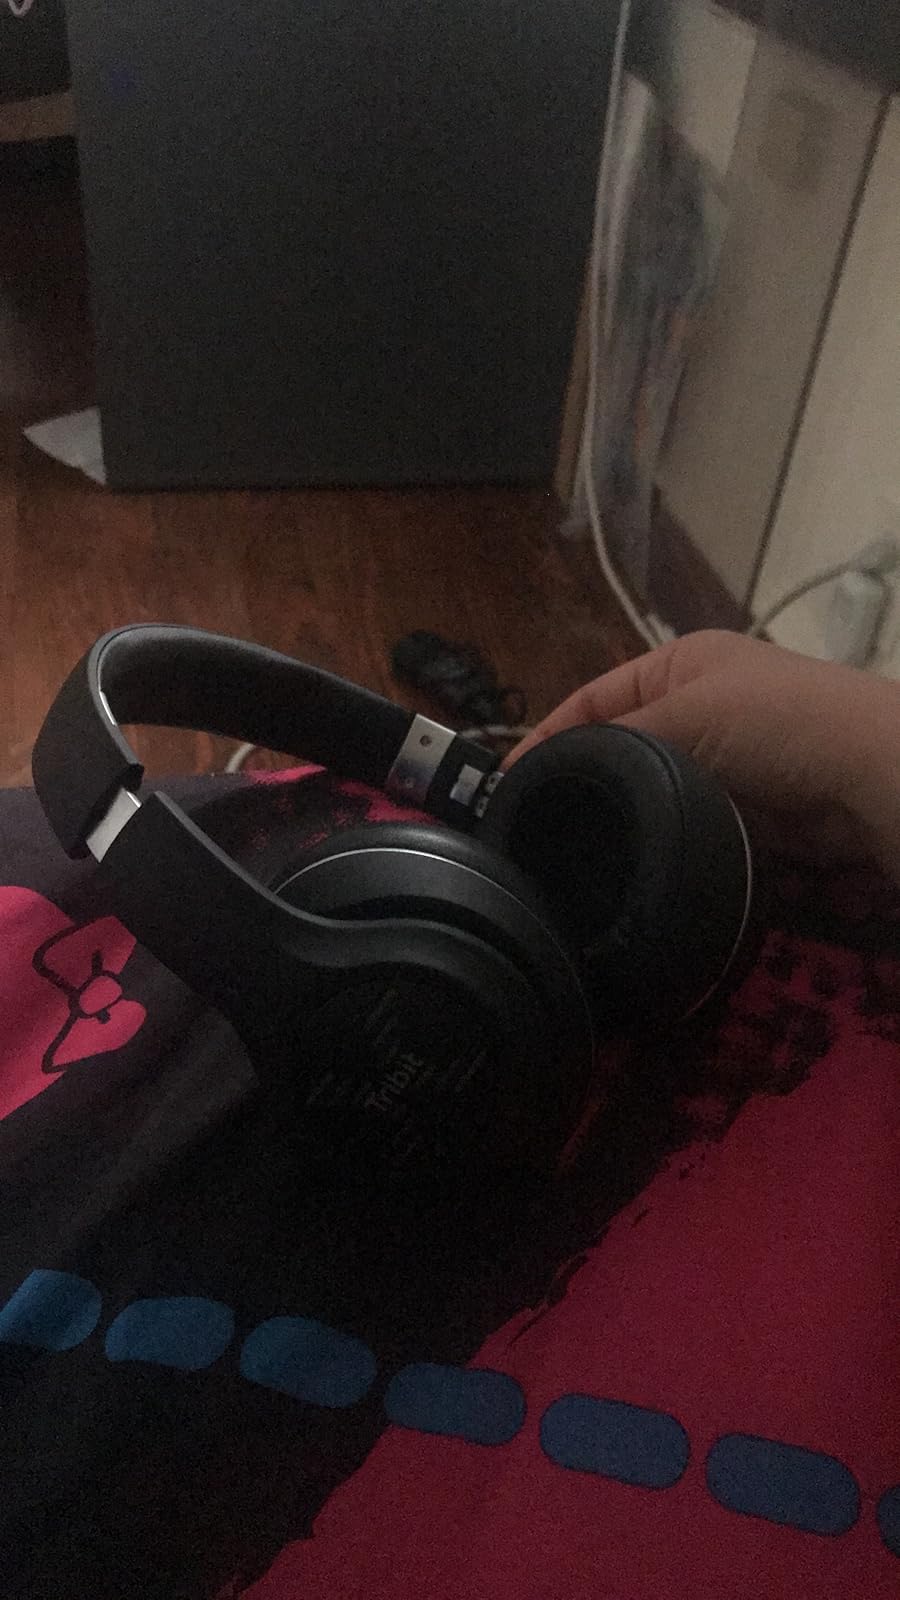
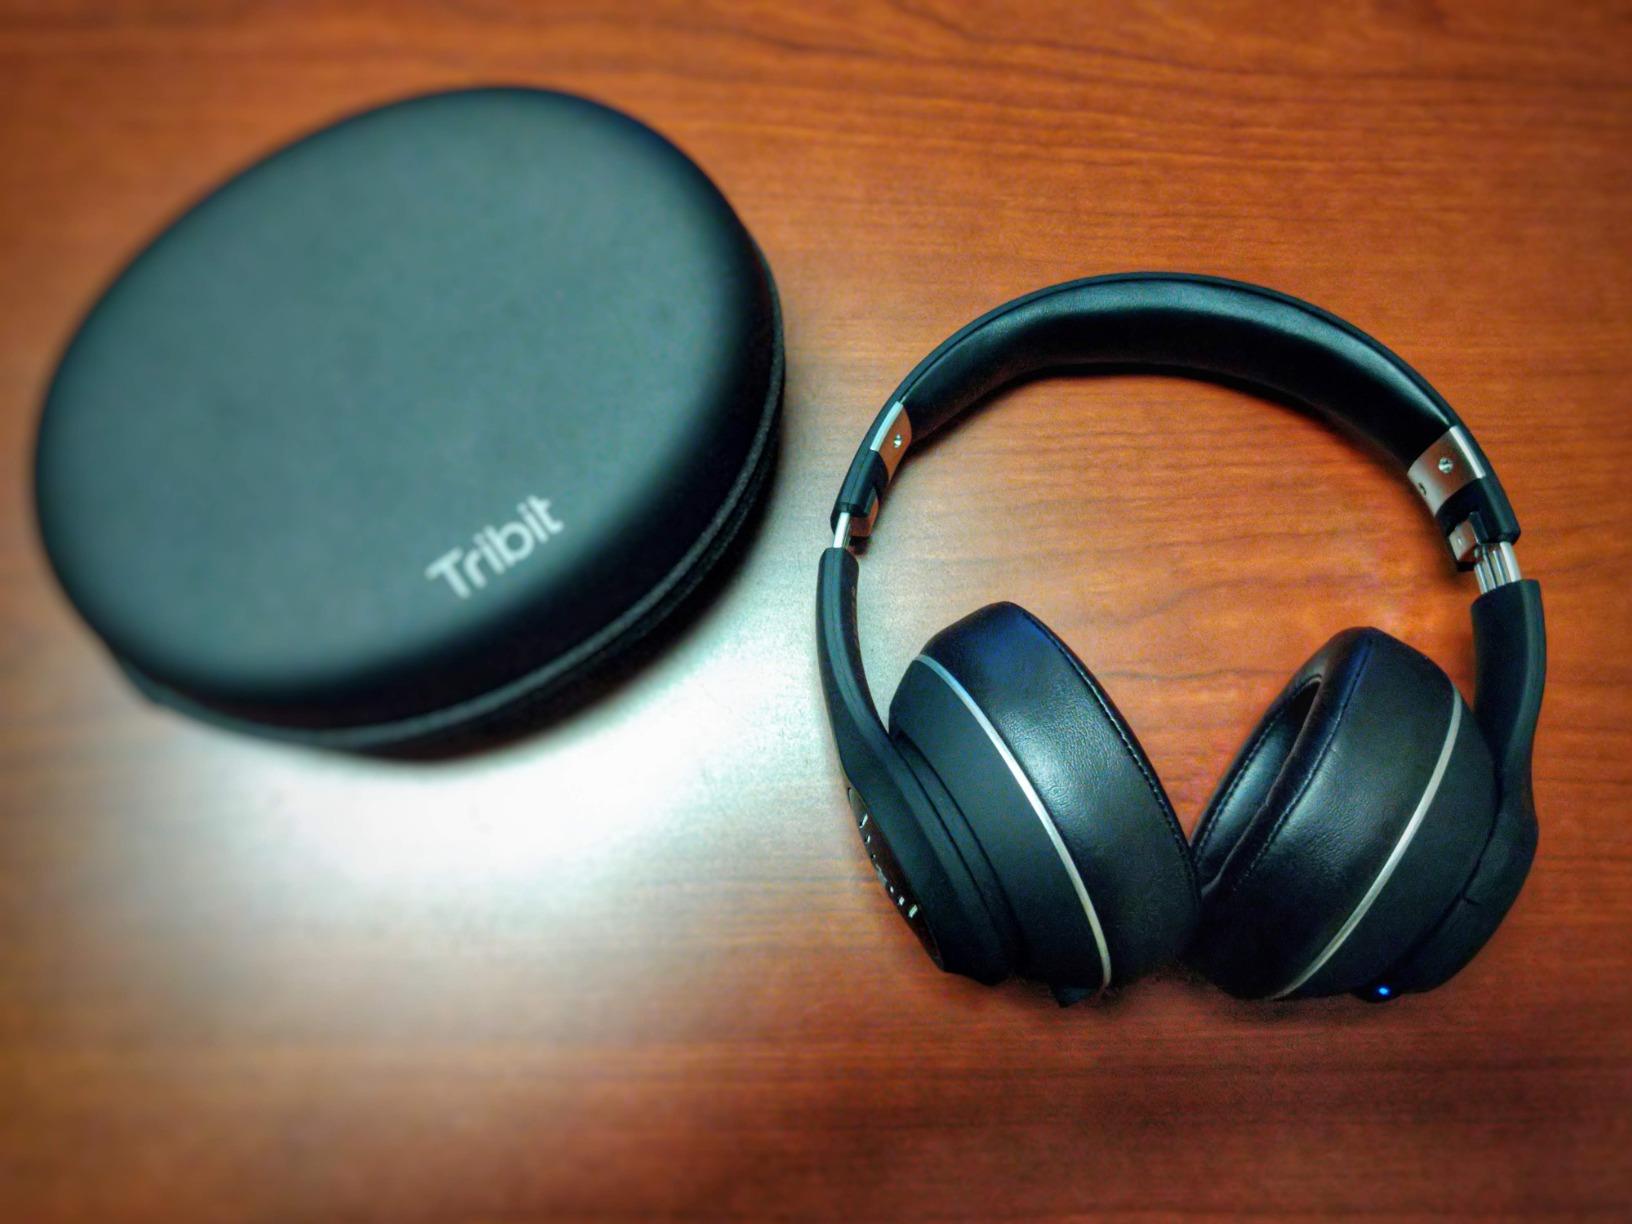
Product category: headphones
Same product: yes